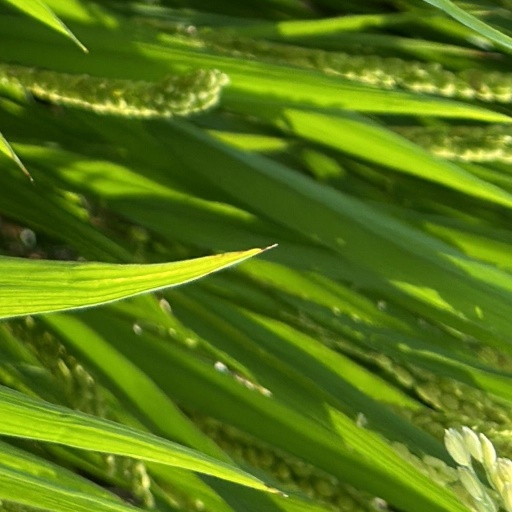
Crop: rice